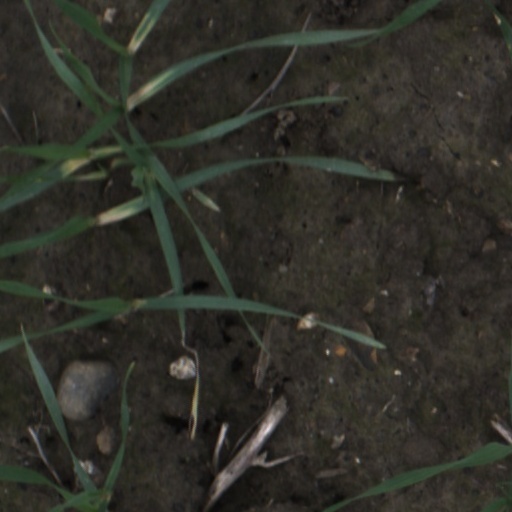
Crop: wheat